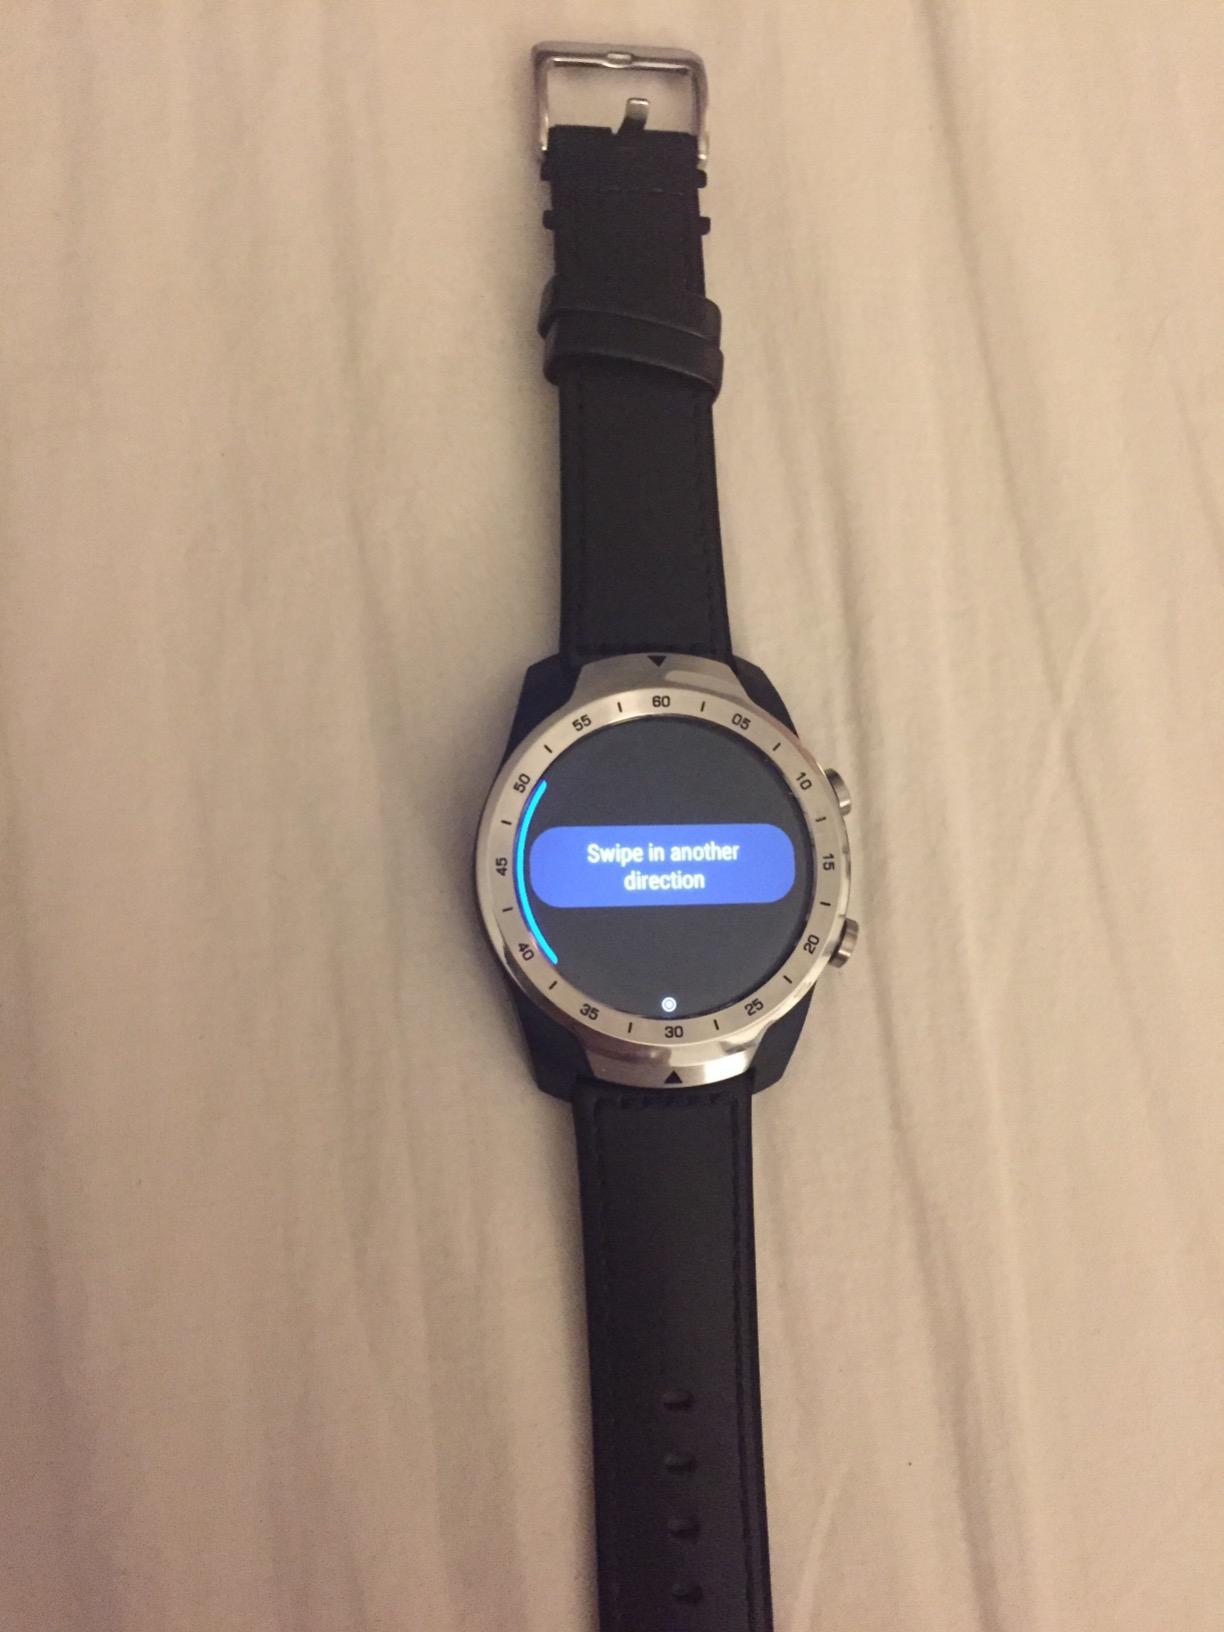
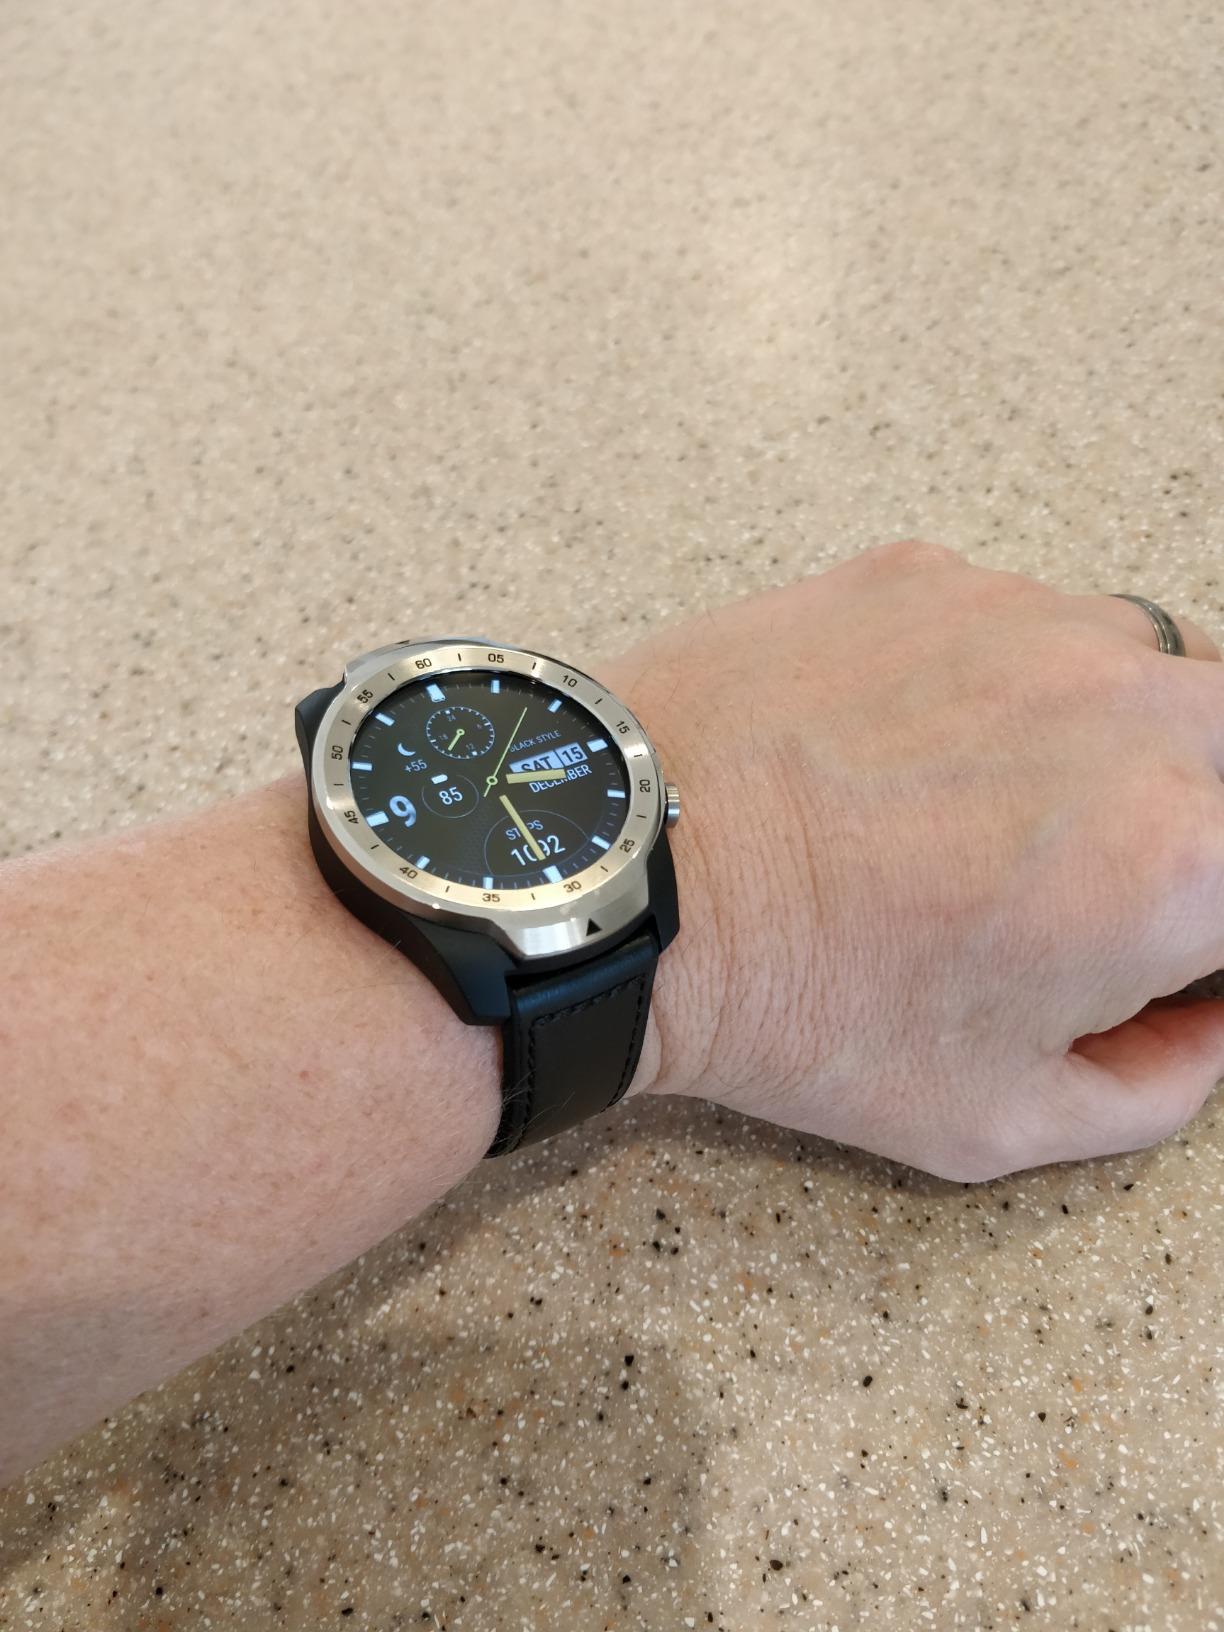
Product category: smartwatch
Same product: yes